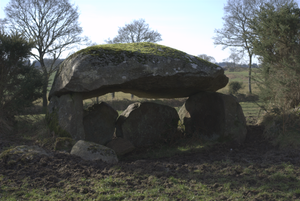
Dolmen de Roc'h Toul sur la commune de Maël-Pestivien (France).
Le département des Côtes-d'Armor compte une centaine de sites mégalithiques, témoins des occupations humaines du territoire au Néolithique.
Le dolmen de Roc'h Du, appelé aussi dolmen de Roch Toul ou dolmen de Kerroland, est situé à Maël-Pestivien dans le département français des Côtes-d'Armor.
Maël-Pestivien [mɛl pɛstivjɛ̃] est une commune française située dans le département des Côtes-d'Armor en région Bretagne.